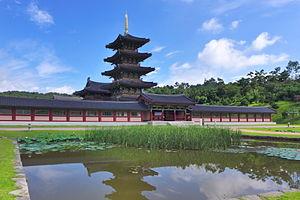
Le parc culturel de Baekje est un parc à thème historique qui présente la civilisation du royaume de Baekje. Il est situé dans la commune de Gyuam, district de Buyeo, dans l'ouest de la Corée du Sud.